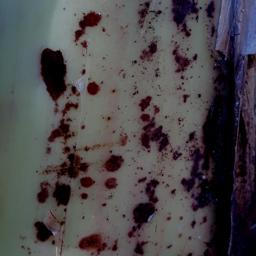
Label: PSEUDOSTEM WEEVIL